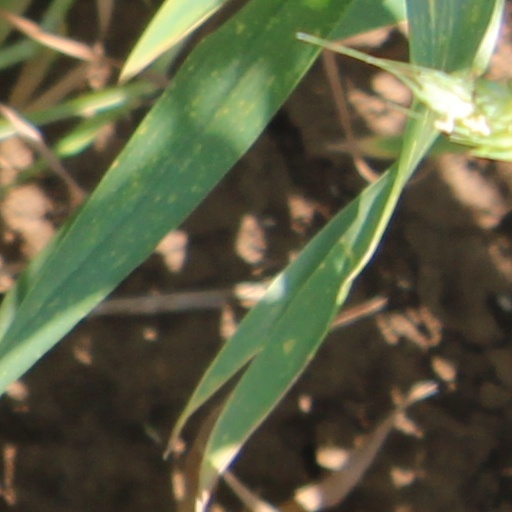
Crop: wheat